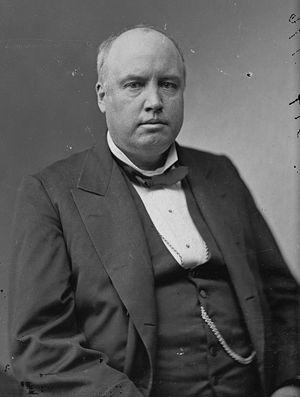
Le colonel Robert Green Ingersoll est un leader politique américain, vétéran de la guerre de Sécession et orateur célèbre durant l’âge d’or de la libre pensée aux États-Unis, renommé pour sa vaste culture et sa défense de l’agnosticisme.